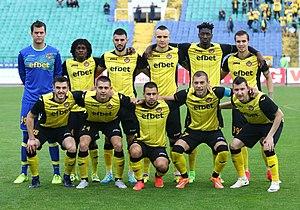
Le Professionalen Futbolen Klub Botev Plovdiv, plus couramment abrégé en Botev Plovdiv, est un club bulgare de football fondé en 1912 et basé dans la ville de Plovdiv.